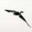
Label: bird